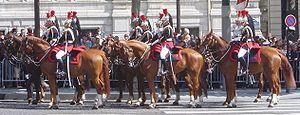
Cavalerie de la Garde Républicaine (France), célébrations du 8 mai 2005